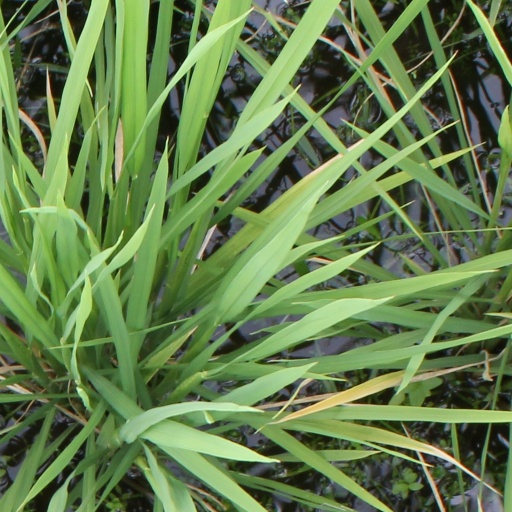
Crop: rice